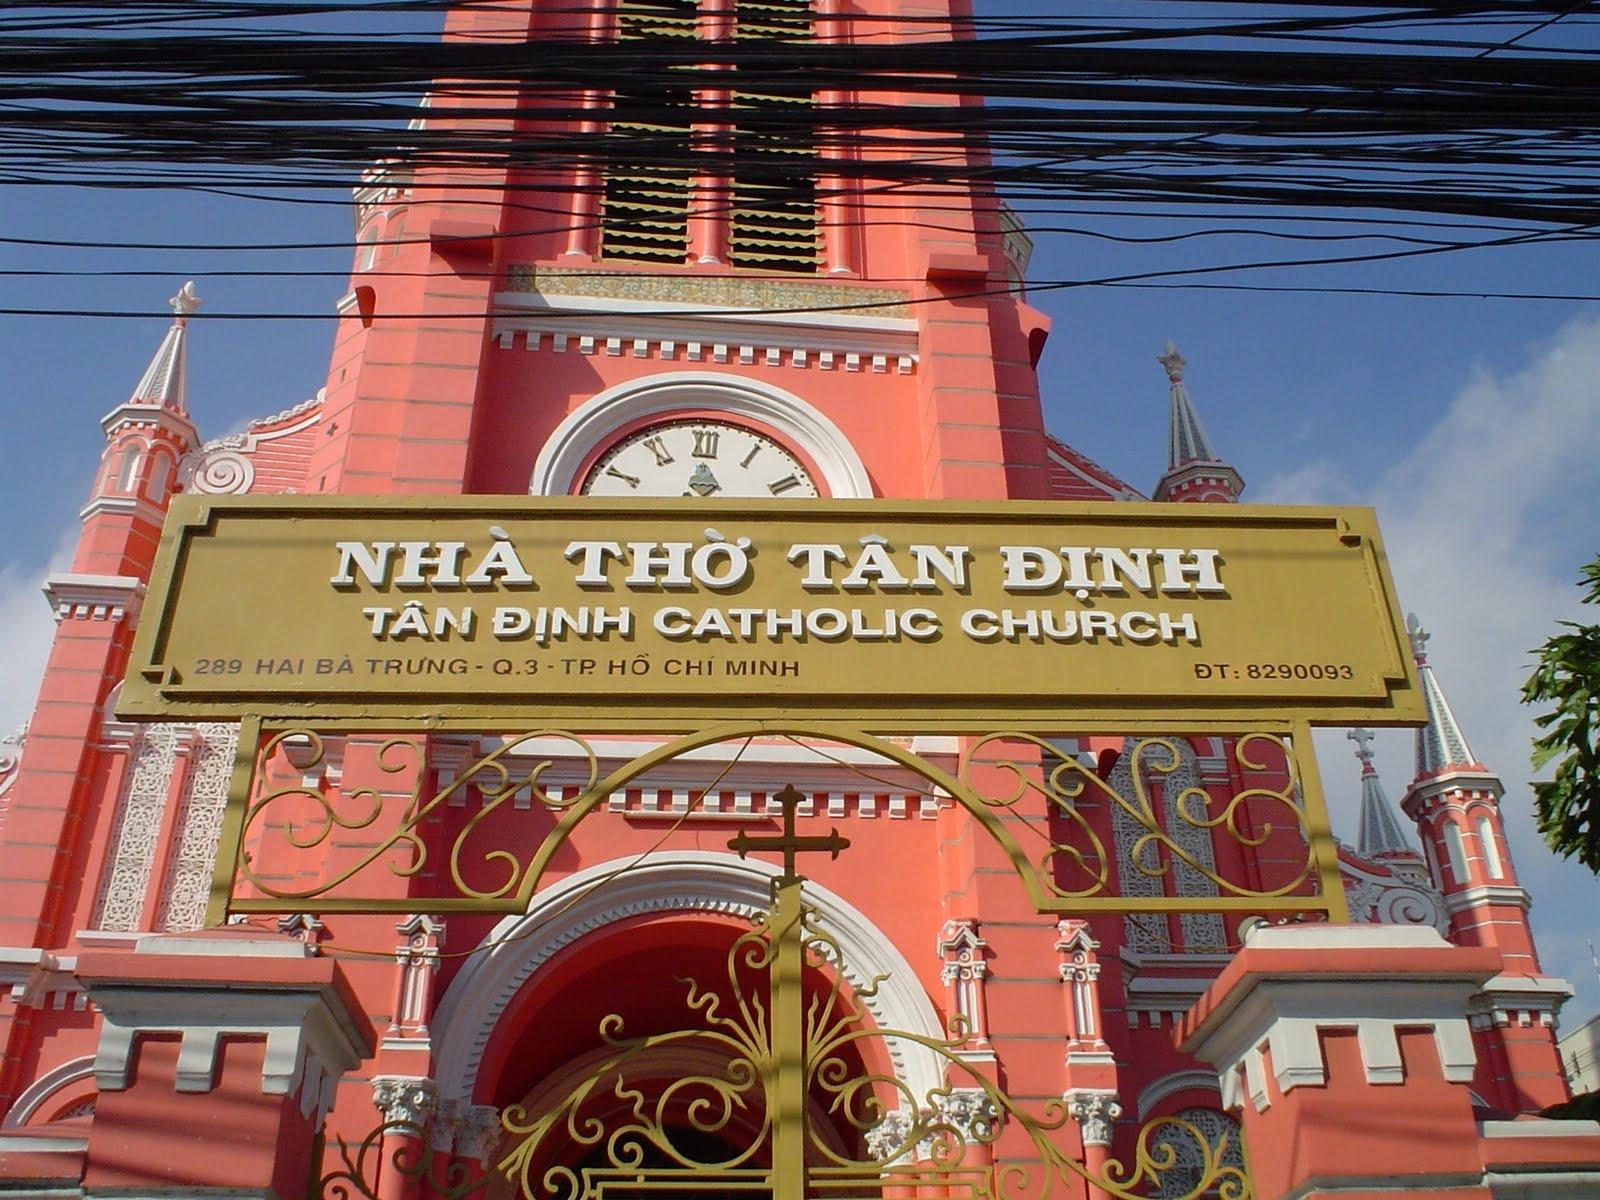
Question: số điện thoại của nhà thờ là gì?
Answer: là 8 290 093